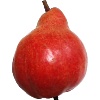
Label: red_pear